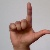
The image shows a hand gesture representing the letter 'L' in Indian Sign Language.